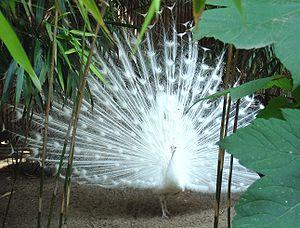
Paon [pɑ̃] est un nom vernaculaire ambigu désignant certains oiseaux appartenant à plusieurs espèces et sous-espèces de la famille des phasianidés, classés dans les genres Pavo et Afropavo. Les paons sont donc proches des faisans et des pintades. Leur plumage remarquable est la raison de leur popularité dans la culture et les arts.